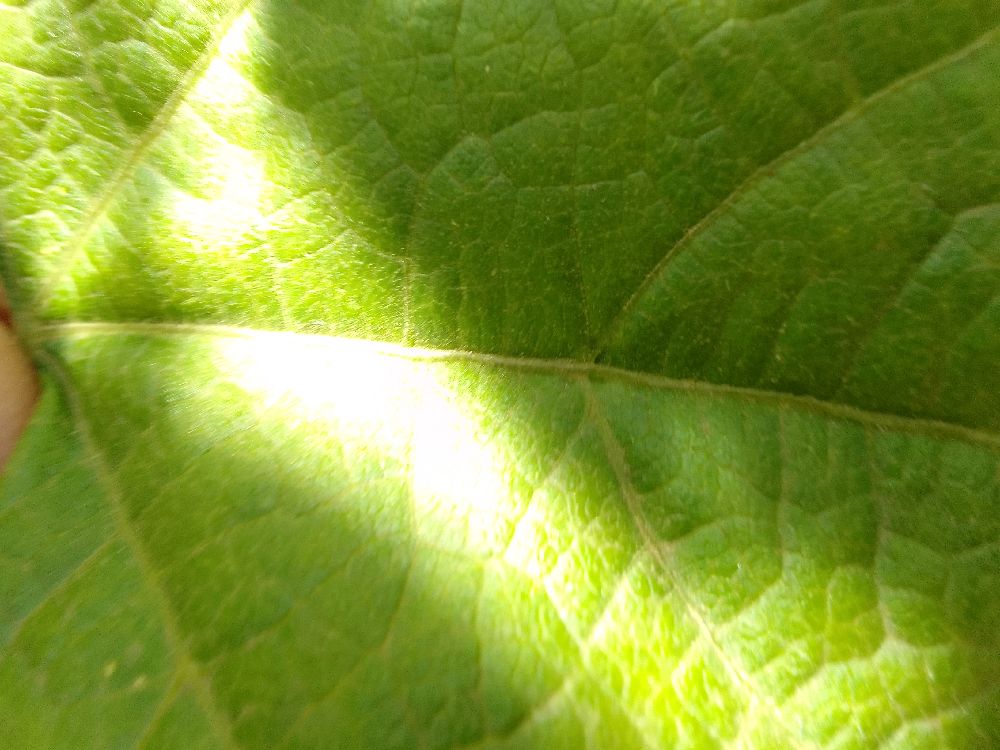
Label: healthy